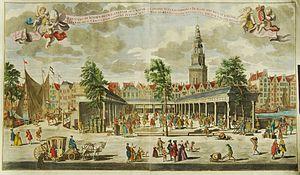
Amsterdam est la capitale des Pays-Bas, bien que le gouvernement ainsi que la plupart des institutions nationales siègent à La Haye. Sur la base des chiffres de l'année 2017, la commune d'Amsterdam compte plus de 850 000 habitants, appelés Amstellodamois, ce qui en fait la commune néerlandaise la plus peuplée. Elle est située au cœur de la région d'Amsterdam, regroupant environ 1 350 000 habitants. L'aire urbaine, qui rassemble plus de 2 400 000 résidents fait elle-même partie d'une conurbation appelée Randstad qui compte 7 100 000 habitants. La ville est la plus grande de Hollande-Septentrionale, mais n'est cependant pas le chef-lieu de la province, ce dernier étant Haarlem, situé à 19 kilomètres à l'ouest d'Amsterdam.